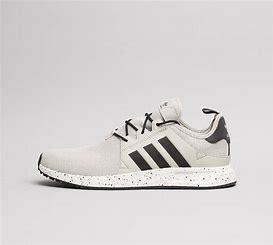
Brand: Adidas
Model: _plr